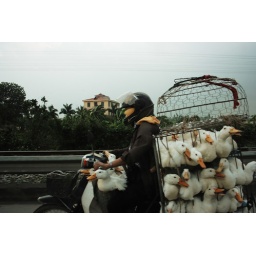
woman on a bike of burden! she even has ducks in her bag!